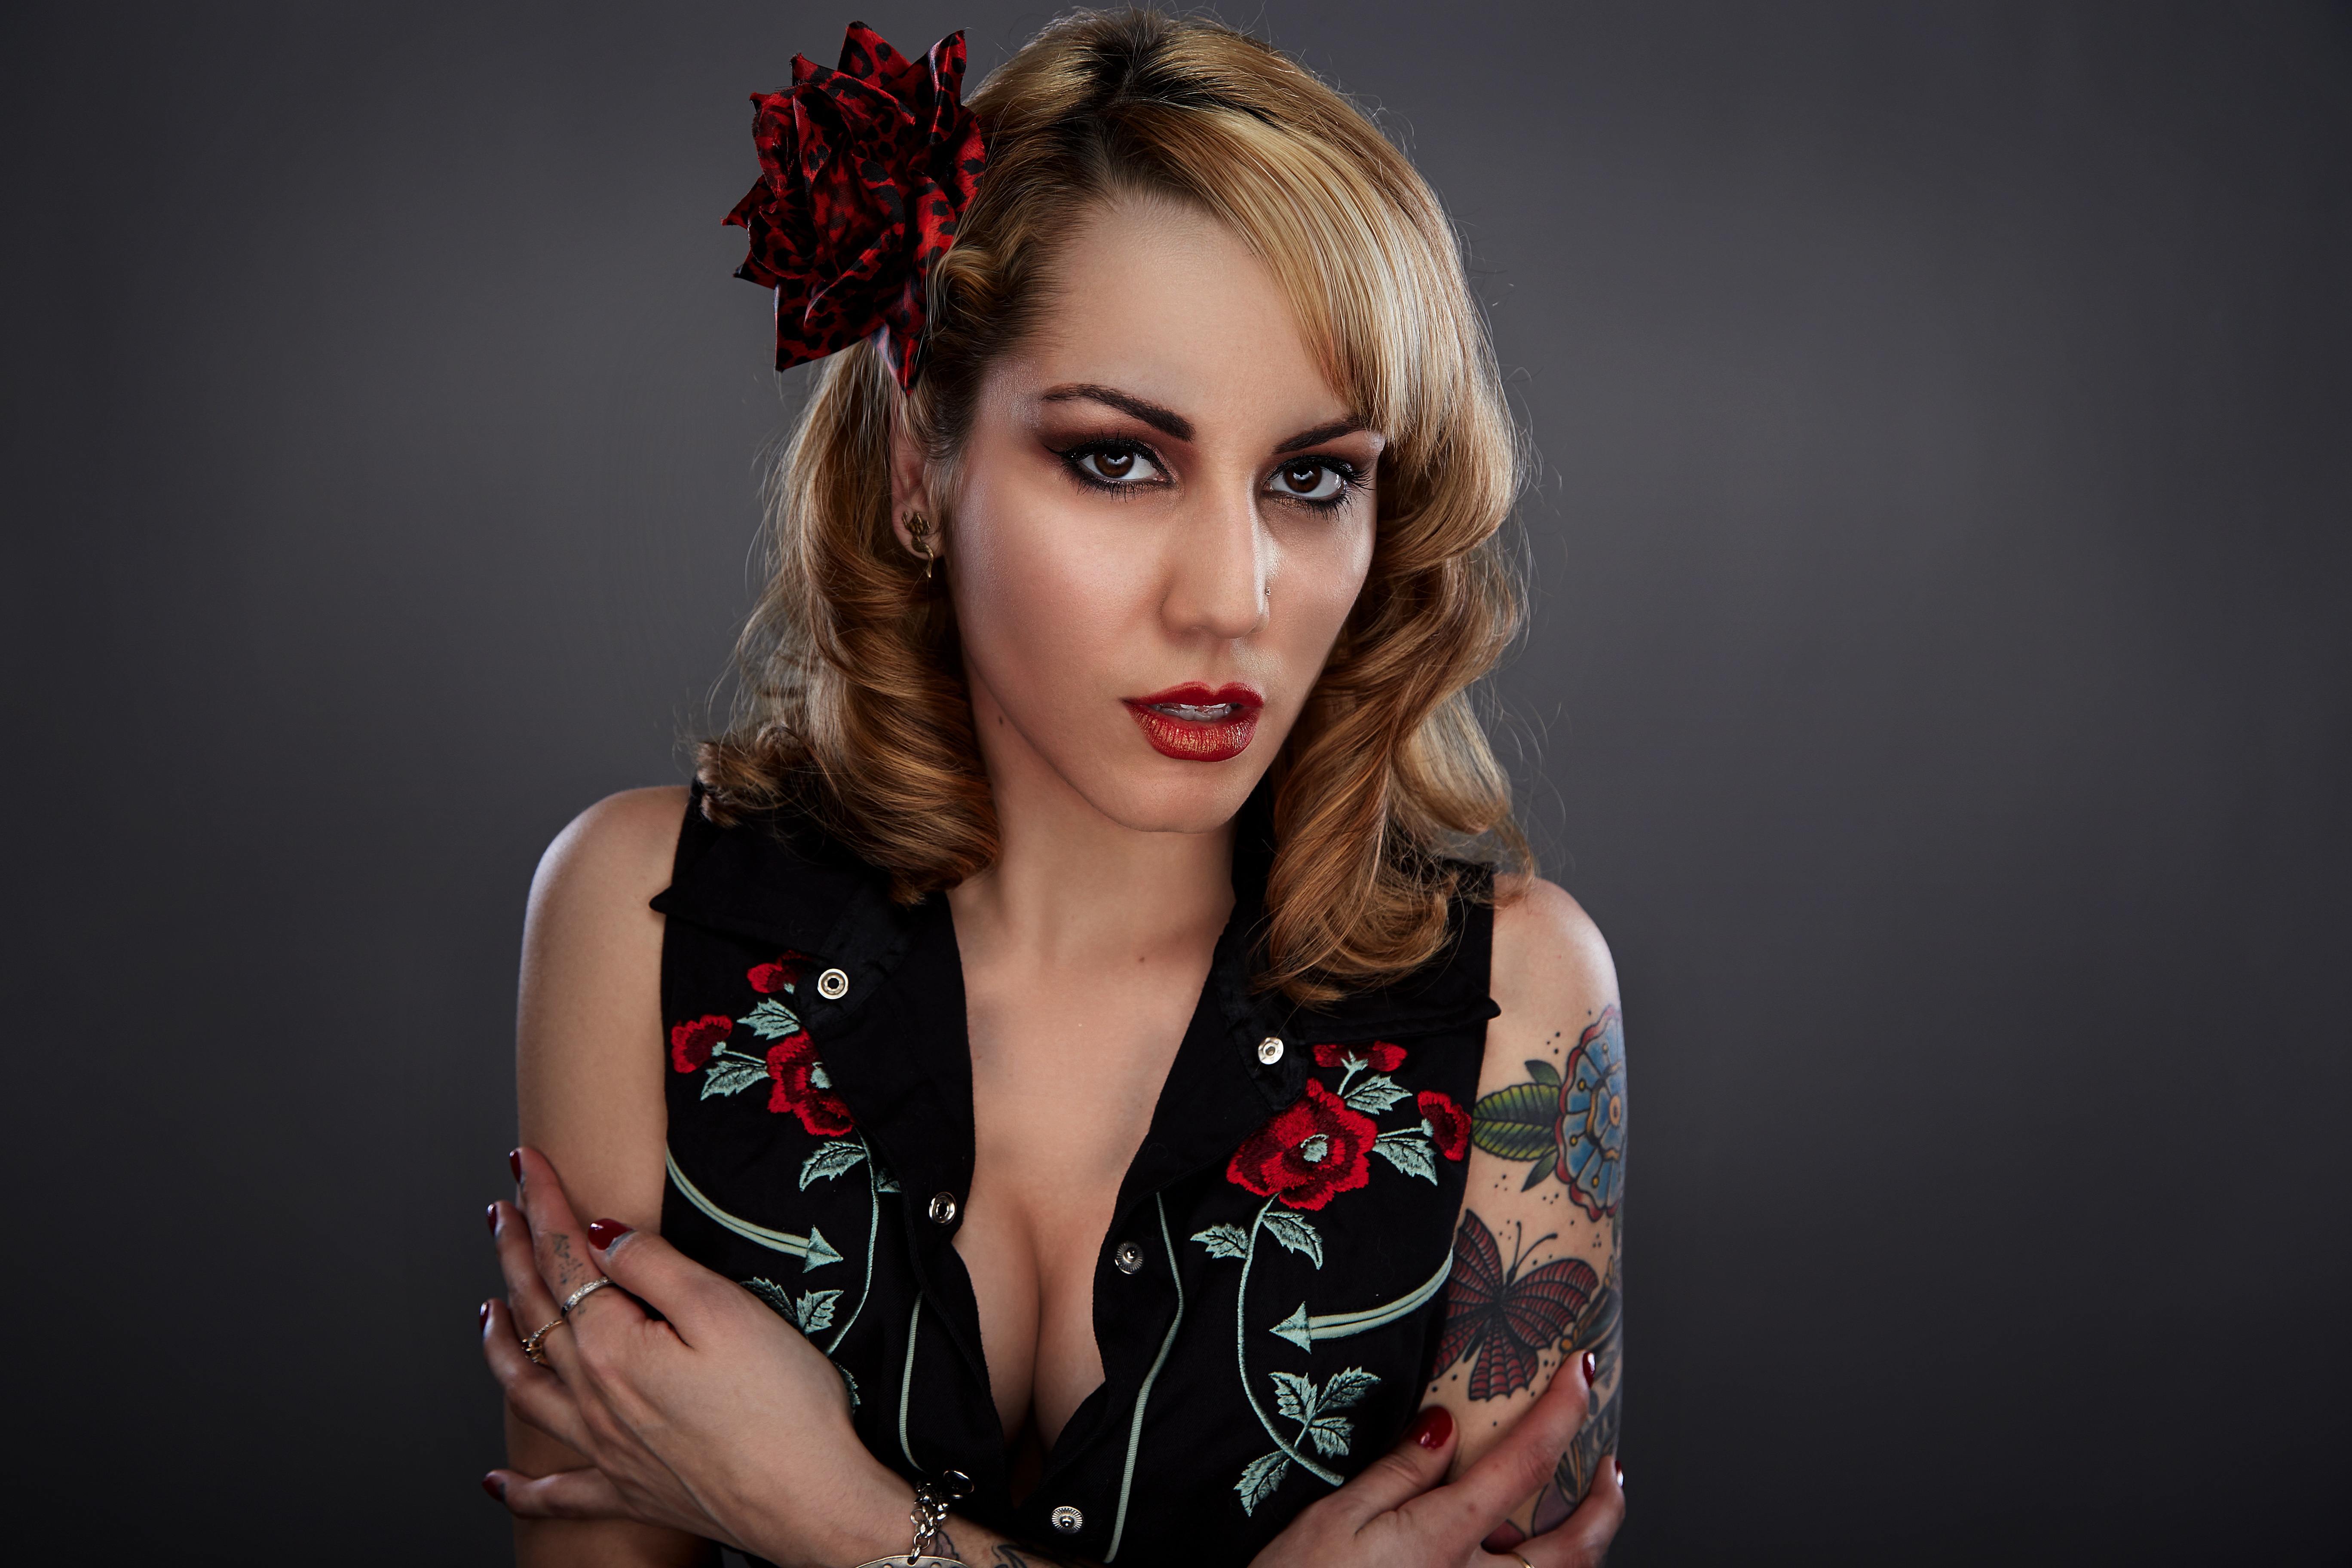
person, girl, woman, hair, photography, photo, singer, portrait, model, red, canon, studio, fashion, profession, lady, hairstyle, long hair, face, dress, beauty, shot, headshot, photo shoot, brown hair, portrait photography, art model, supermodel